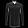
Label: Shirt